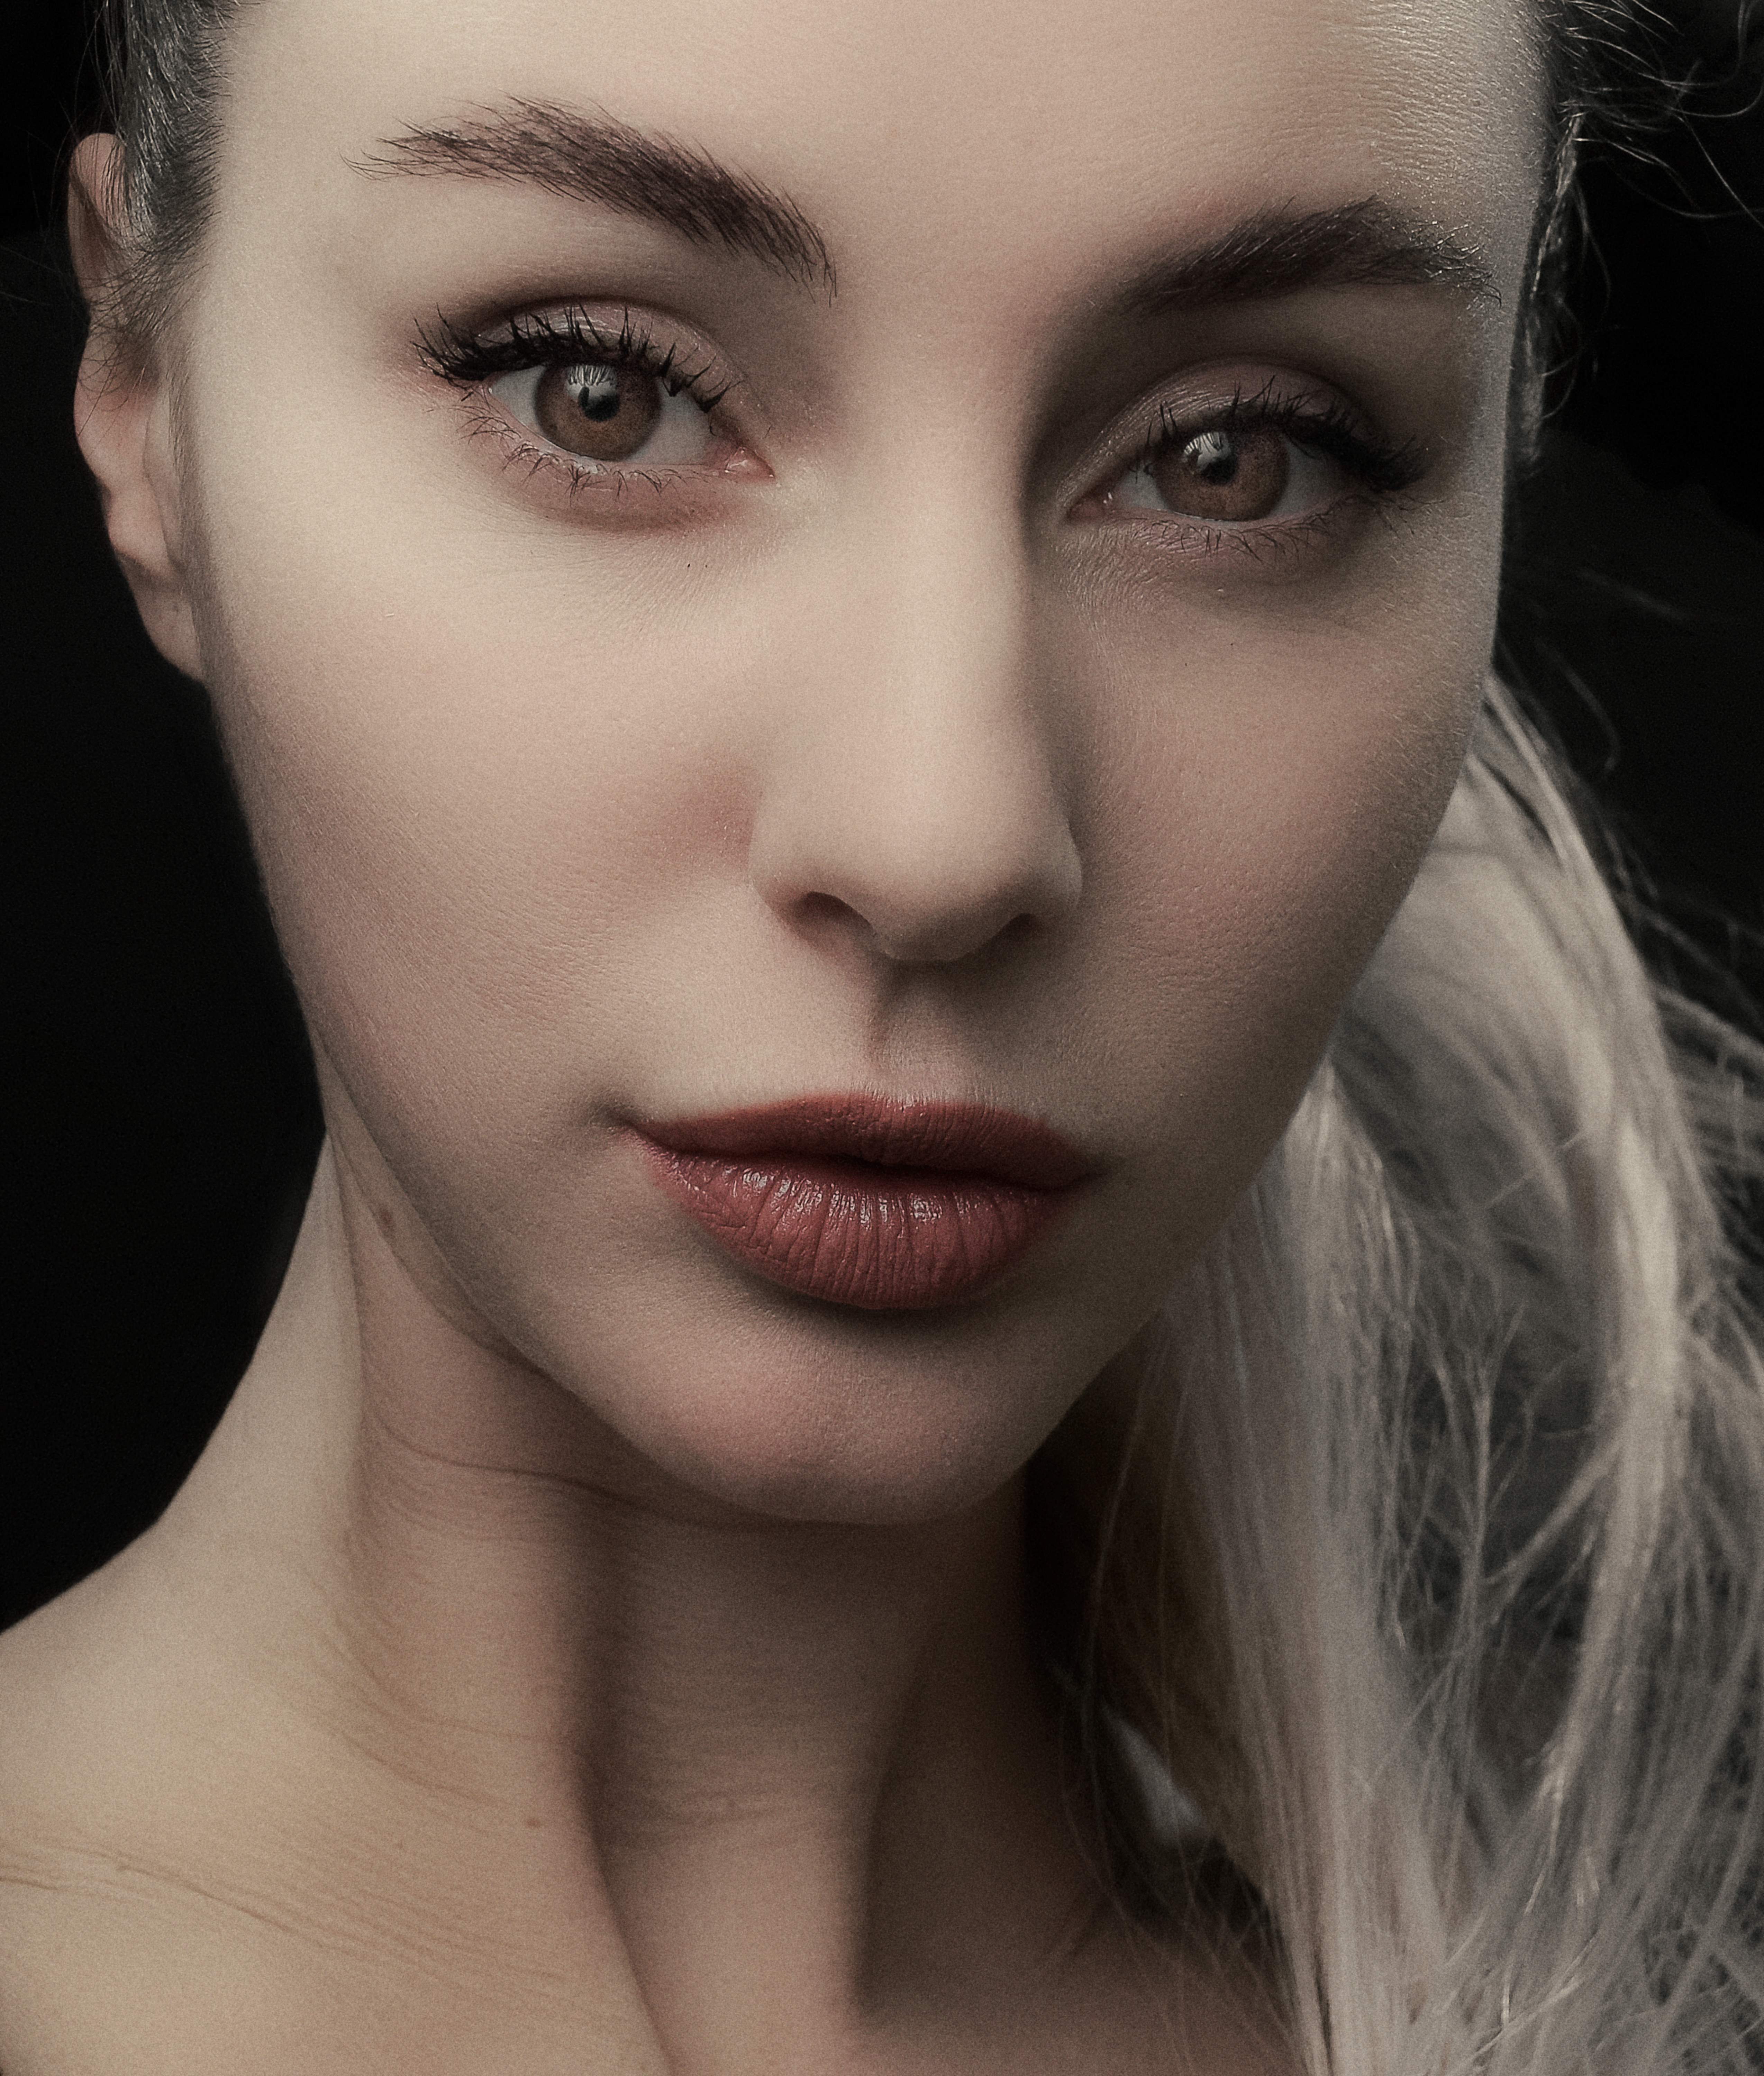
portrait, girl, body, retro, face, beautiful, look, studio, monochrome, donate, forehead, nose, cheek, skin, lip, chin, lipstick, shoulder, eyebrow, eye liner, eye, eyelash, mouth, neck, flash photography, human body, jaw, makeover, iris, eye shadow, black hair, Material property, No expression, layered hair, eyelash extensions, Tints and shades, long hair, beauty, Step cutting, brown hair, cosmetics, close up, blond, throat, mascara, selfie, fashion model, portrait photography, lip gloss, cg artwork, hair coloring, bangs, photo shoot, chest, flesh, fashion accessory, illustration, monochrome photography, model, feathered hair